Cardiff

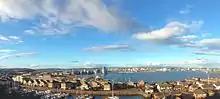
Overlooking Cardiff Bay, viewed from Penarth

A disastrous flood in the Bristol Channel on 30 January 1607 (now believed to have been a tidal wave) changed the course of the River Taff and ruined St Mary's Parish Church, which was replaced by a chapel of ease dedicated to St John the Baptist.